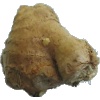
Label: Ginger Root 1